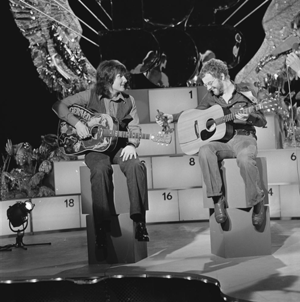
Stealers Wheel est un groupe de rock britannique, de Paisley, en Écosse. Il est formé en 1972 par deux amis d'école, Joe Egan et Gerry Rafferty, et dissout en 1975.